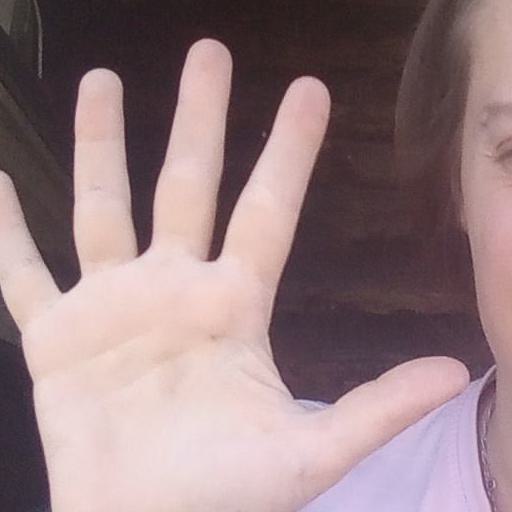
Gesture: palm